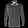
Label: Shirt